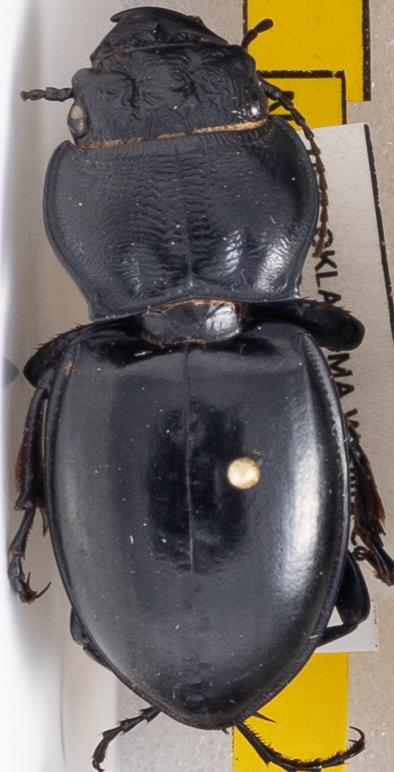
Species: Pasimachus californicus
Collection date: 2022-06-29
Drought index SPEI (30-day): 0.24
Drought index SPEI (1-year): -1.13
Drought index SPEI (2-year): -0.9